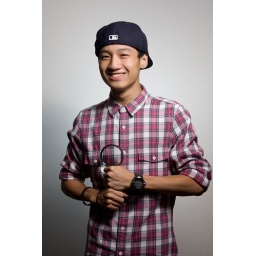
Bare 430EX II behind subject facing wall in manual mode. 580EX II through white umbrella top right in manual mode. Triggered with ST-E2.